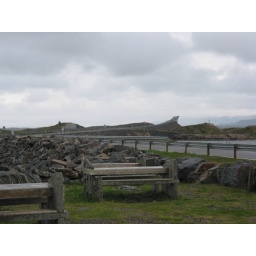
Atlantic Road, 8 km of bridge connecting small islands on the western coast of Norway that goes over the ocean